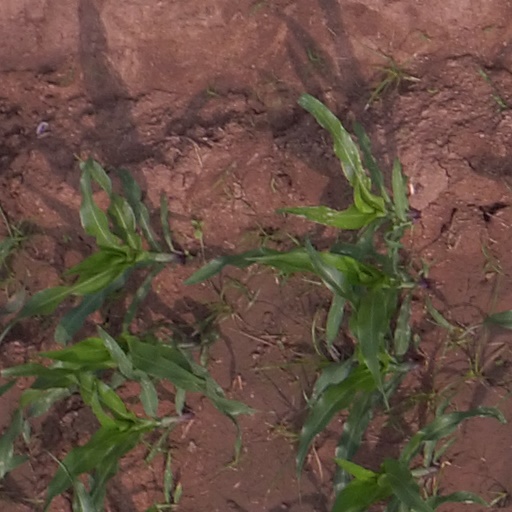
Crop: maize; corn